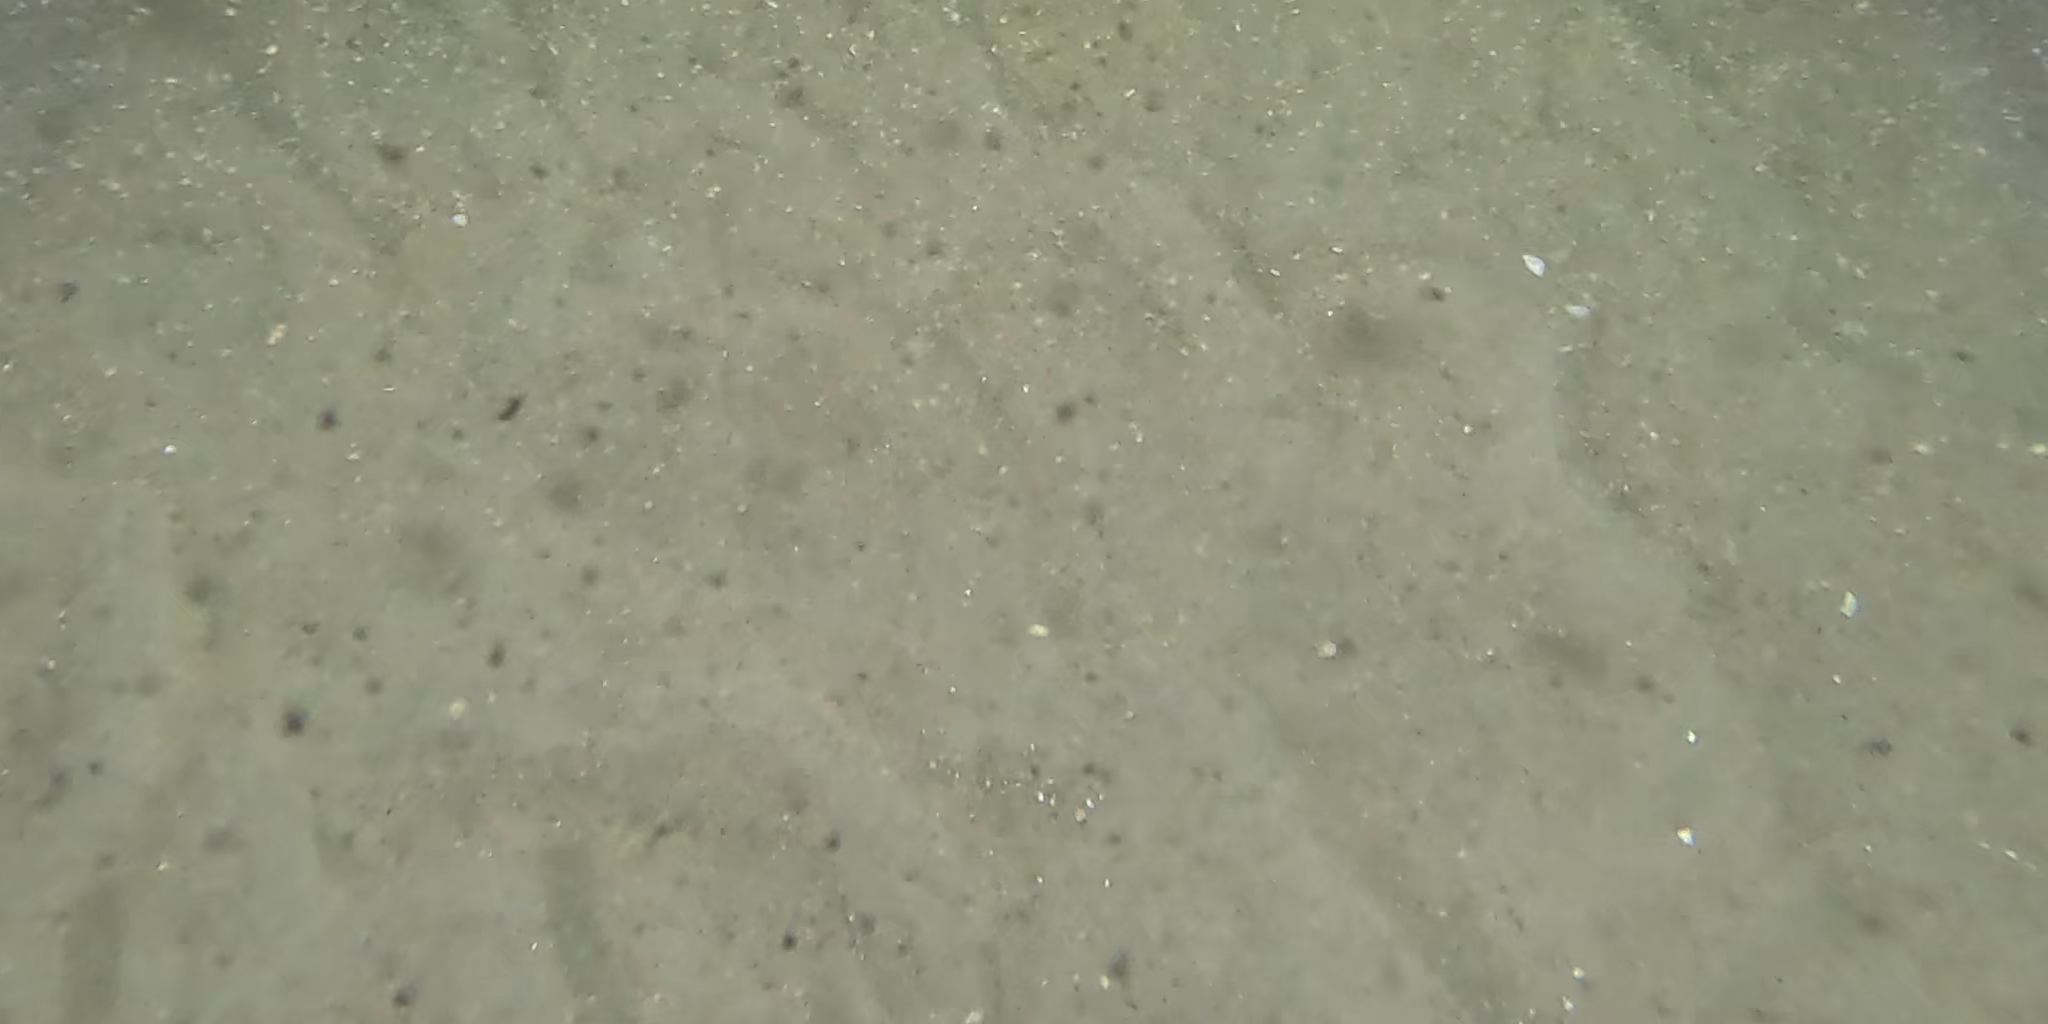
Seabed habitat: sand